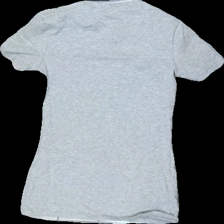
View: back
Type: T-shirt
Category: Ladies
Brand: Not in the list
Brand text on label: intimissimi
Colors: Grey
Material: 100% Cotton
Cut: Tight, C-collar
Size: S
Price range: 50-100
Recommended usage: Reuse
Description: grey t-shirt